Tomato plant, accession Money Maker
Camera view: vertical (180 deg); turntable rotation: 300 degrees
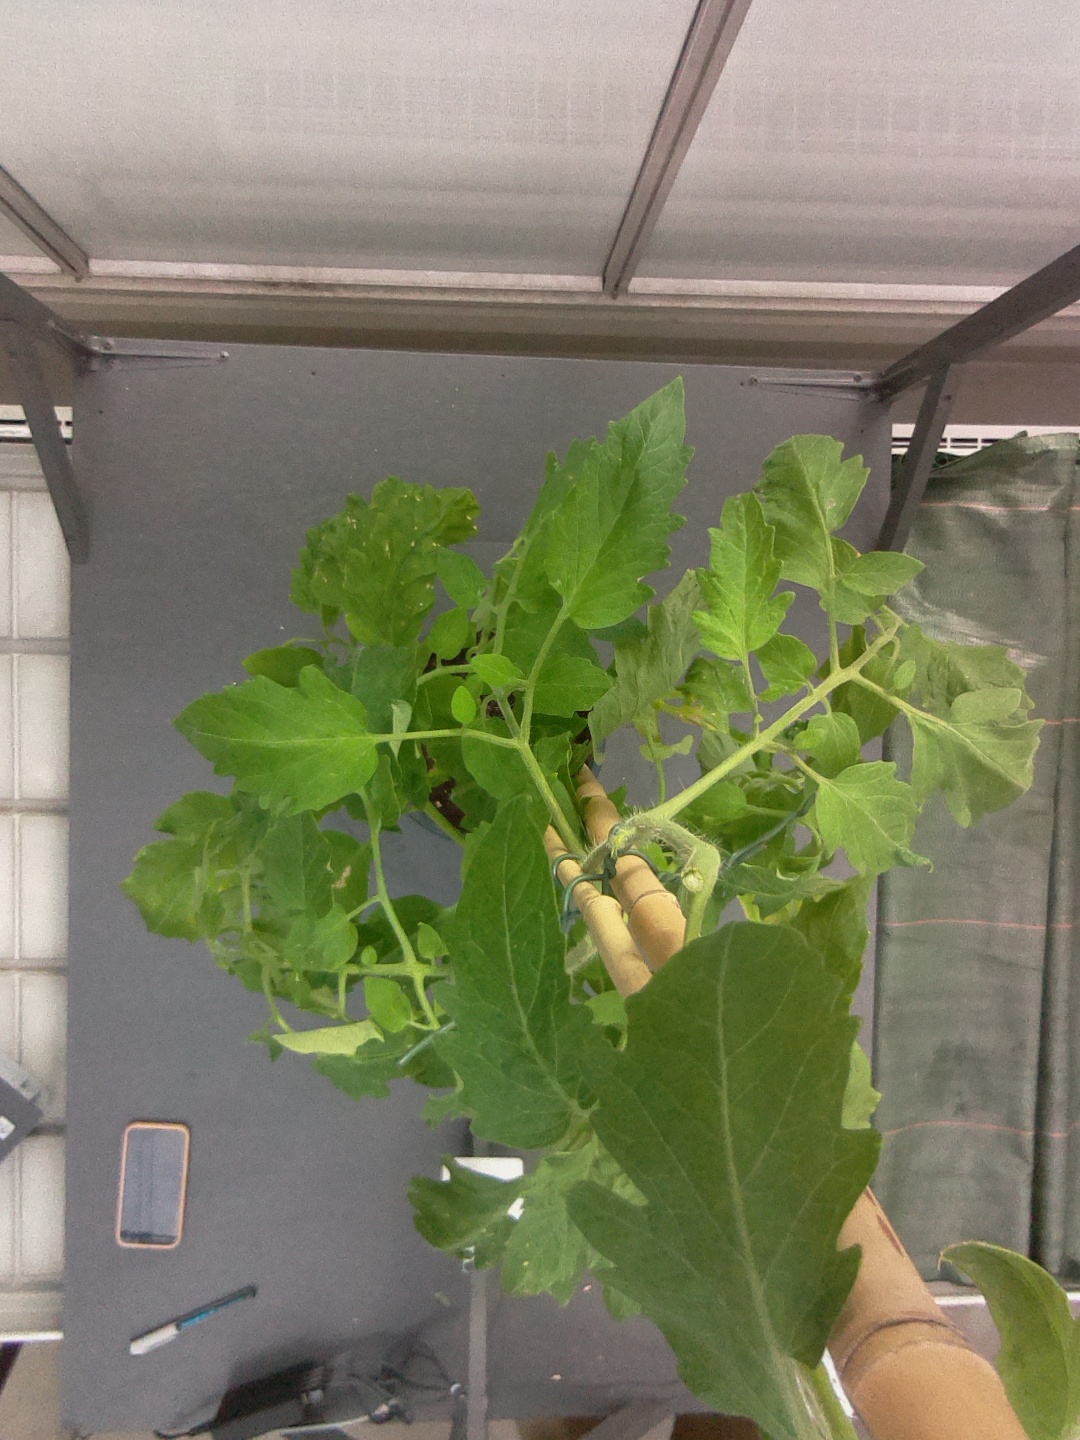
BBCH growth stage 51: First inflorence visible, visible closed flower bud